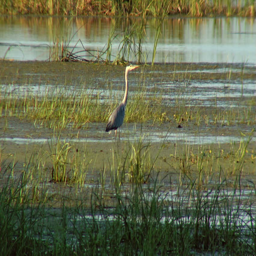
biological species in the wild ...